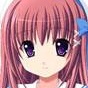
Portrait style: Anime Portrait